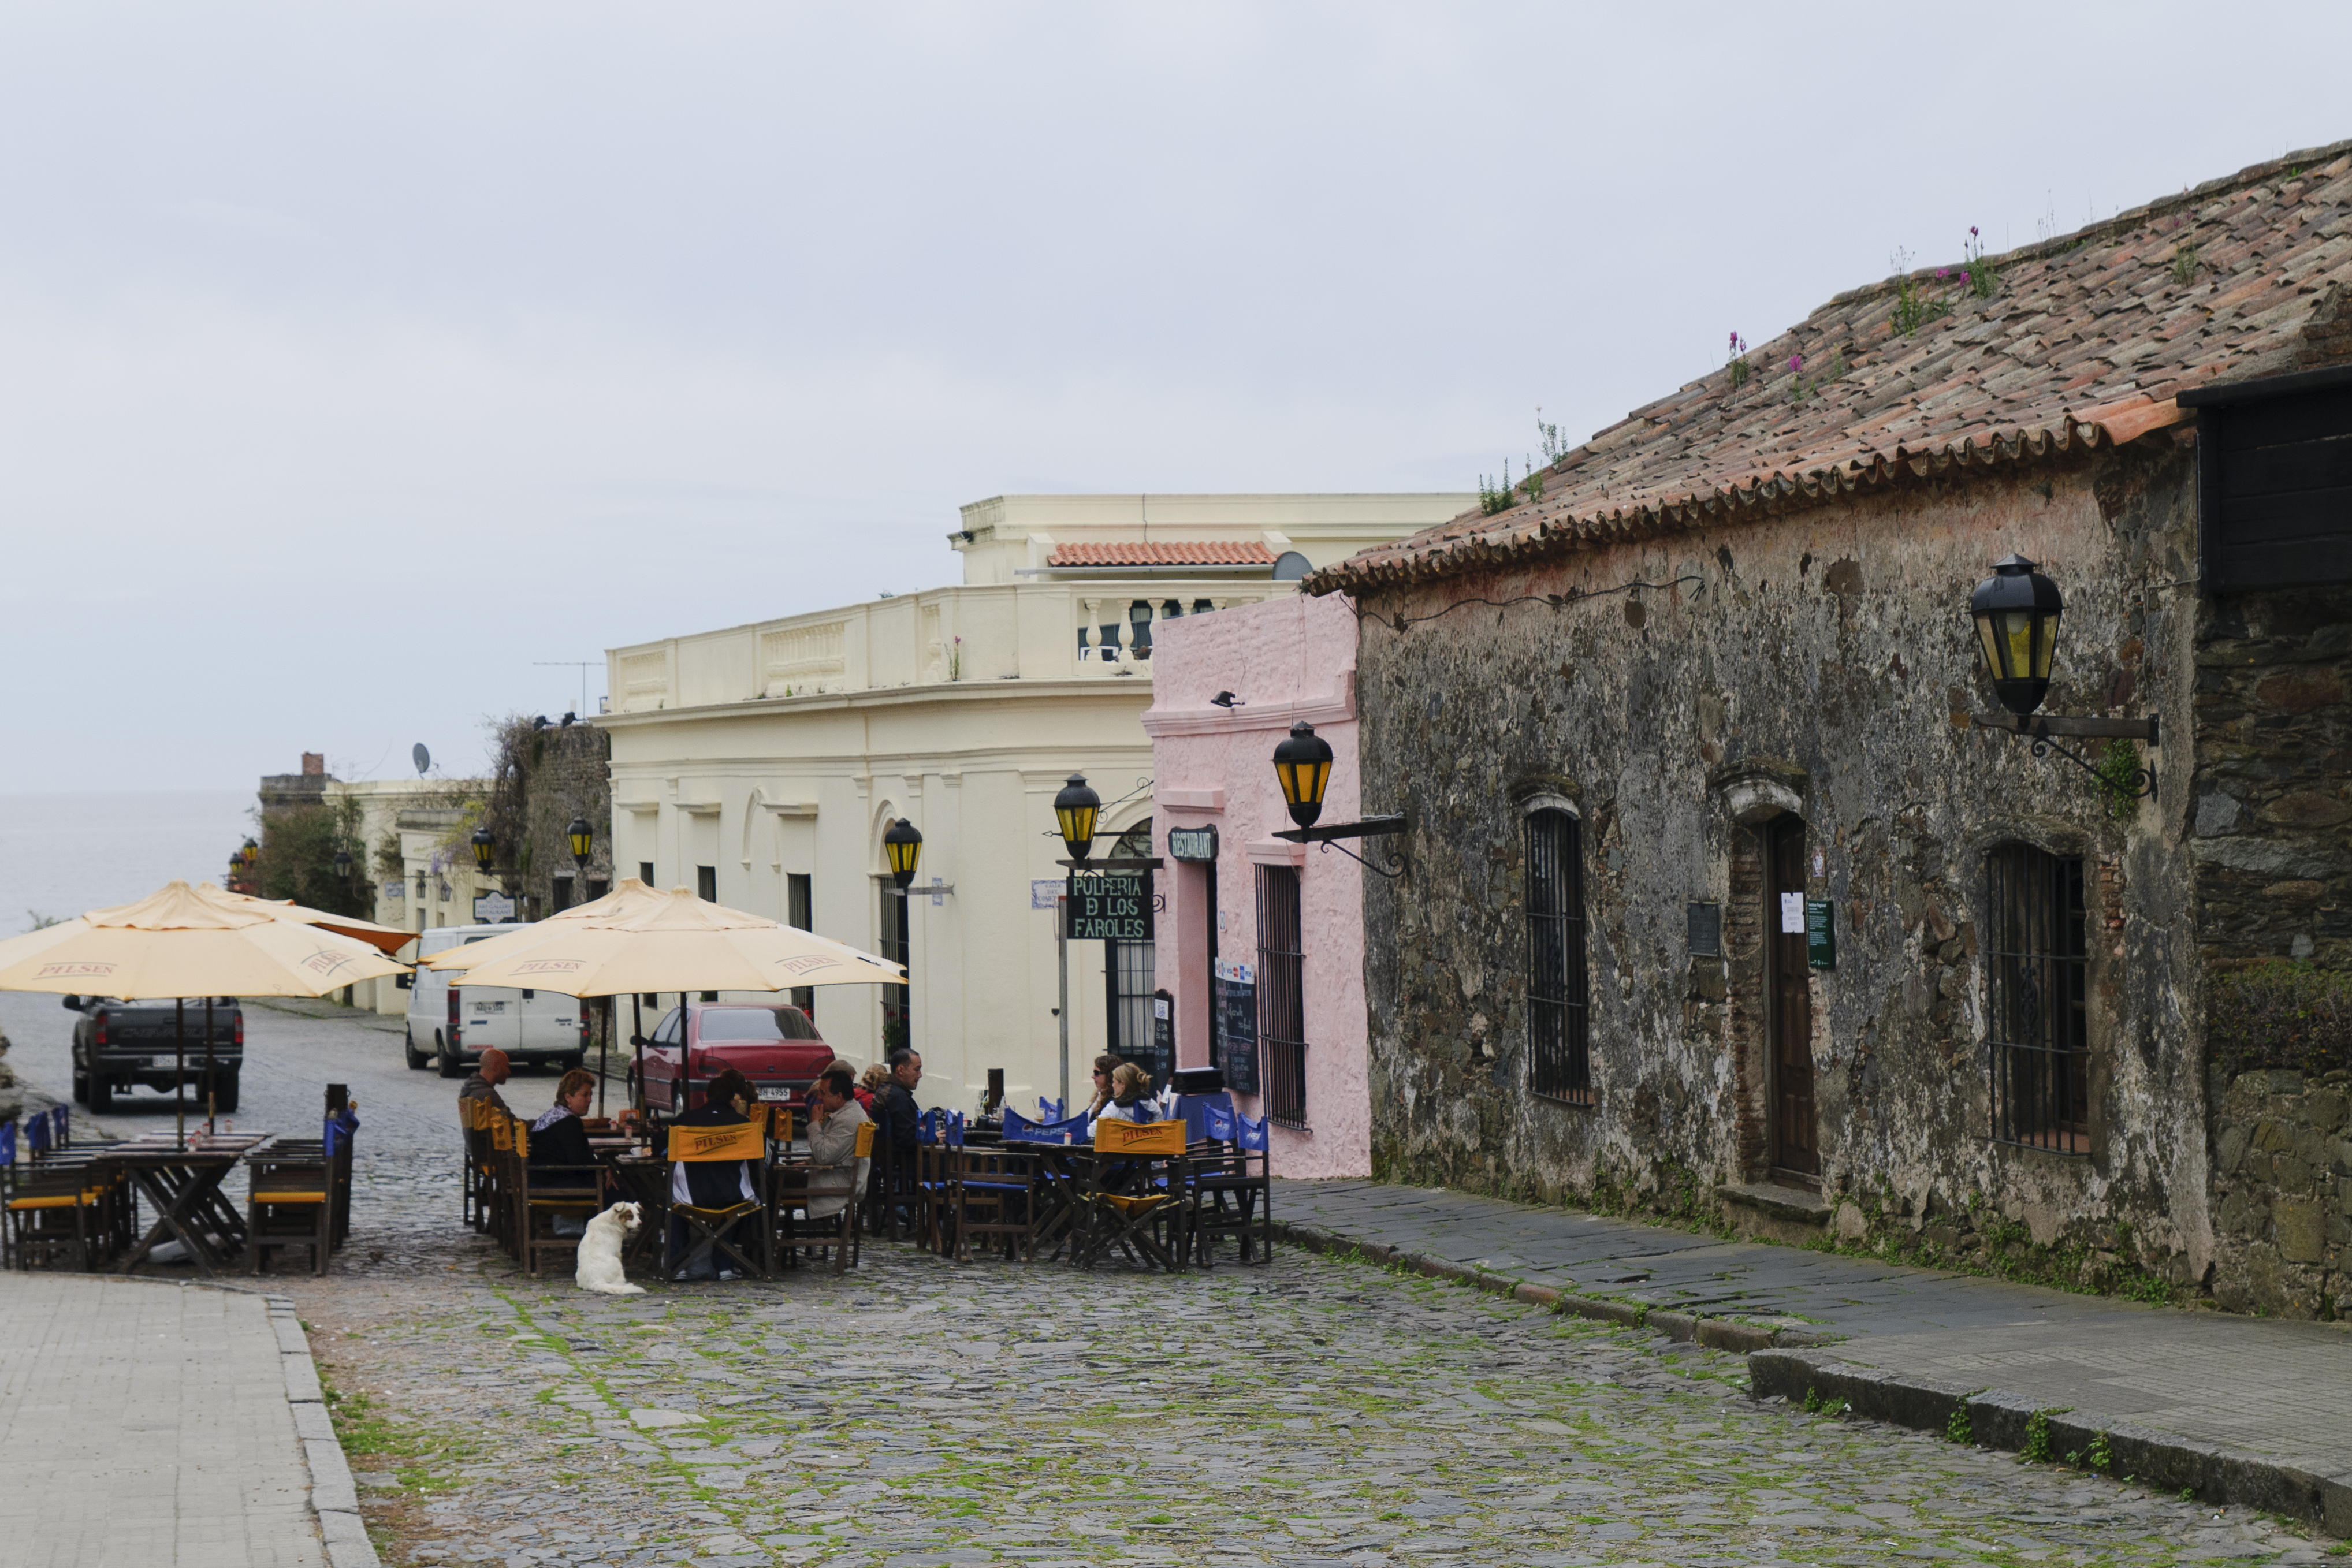
town, village, transport, nikon, argentina, buenosaires, aires, d300, approved, human settlement